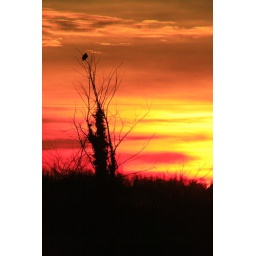
When i shot this, i seriously believed that someone had hung a shoe in a tree